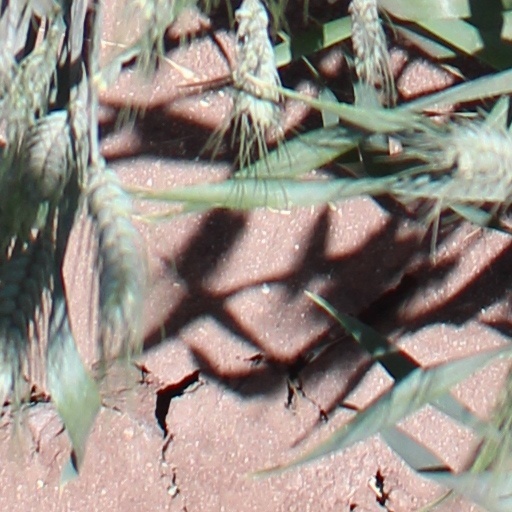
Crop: wheat